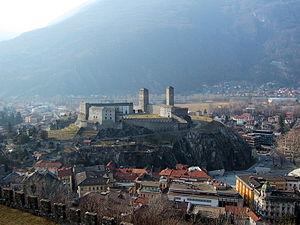
Cet article recense les sites inscrits au patrimoine mondial en Suisse.